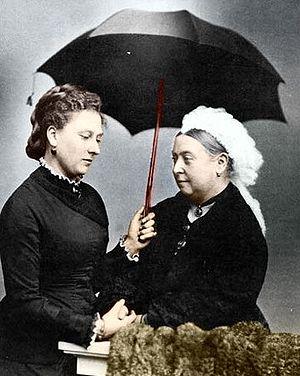
Béatrice Marie Victoria Théodora du Royaume-Uni, princesse du Royaume-Uni de Grande-Bretagne et d'Irlande puis, par son mariage, princesse de Battenberg est née le 14 avril 1857 à Londres et est décédée le 26 octobre 1944 à Brantridge Park, à Balcombe. Membre de la famille royale britannique, elle est gouverneur de l'île de Wight de 1896 à sa mort.